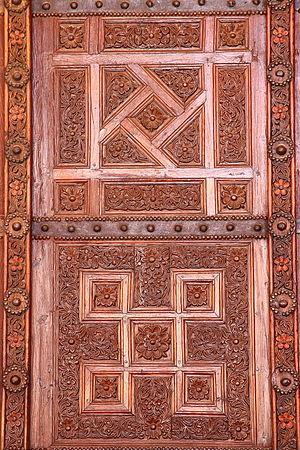
Gros plan sur l'un des quatre vantaux, en bois finement sculpté, de la grande porte de la salle de prière de la Grande Mosquée de Kairouan, en Tunisie.
La Grande Mosquée de Kairouan, également appelée mosquée Oqba Ibn Nafi en souvenir de son fondateur Oqba Ibn Nafi, est l'une des principales mosquées de Tunisie située à Kairouan. Historiquement première métropole musulmane du Maghreb, Kairouan, dont l'apogée sur les plans politique et intellectuel se situe au IXᵉ siècle, est réputée comme étant le centre spirituel et religieux de la Tunisie ; elle est aussi parfois considérée comme la quatrième ville sainte de l'islam sunnite.
L'appellation Arts mineurs désignait toutes les formes d'art figuratif qui ne sont ni peinture, ni sculpture, ni architecture.